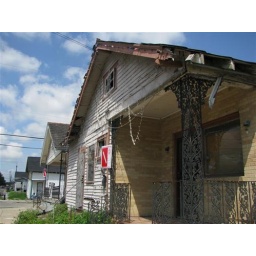
The house right next door to the one we worked in, in New Orleans.